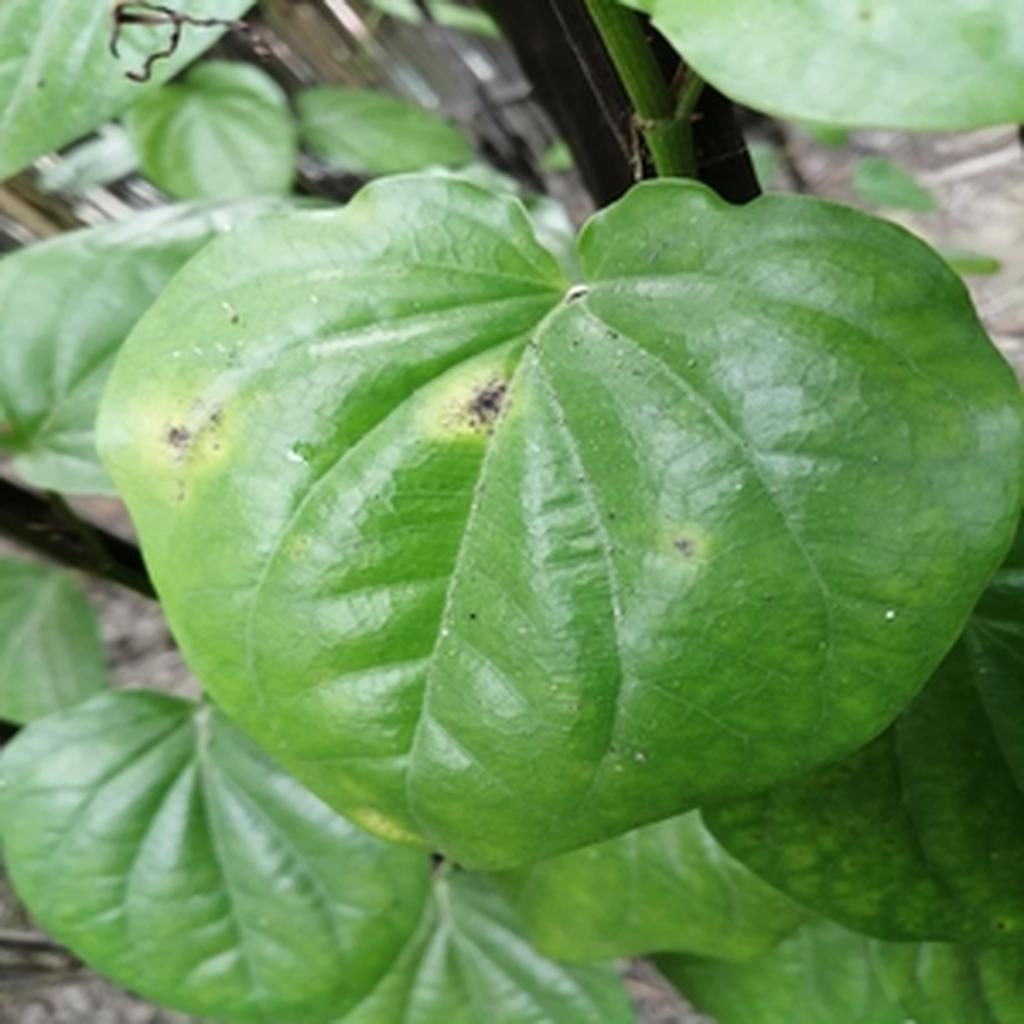
Label: Leaf_Rot